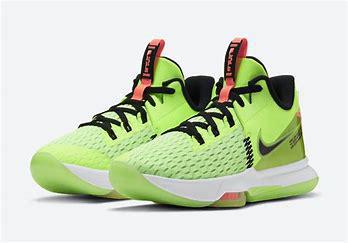
Brand: Nike
Model: Lebron Witness 5